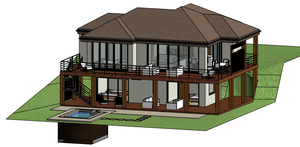
Exemple de modélisation en 3D dans Revit 2015
Revit est un logiciel de conception de bâtiment édité par la société américaine Autodesk qui permet de créer un modèle en 3D d'un bâtiment pour créer divers documents nécessaires à sa construction. Il est actuellement disponible en version 2020.2.